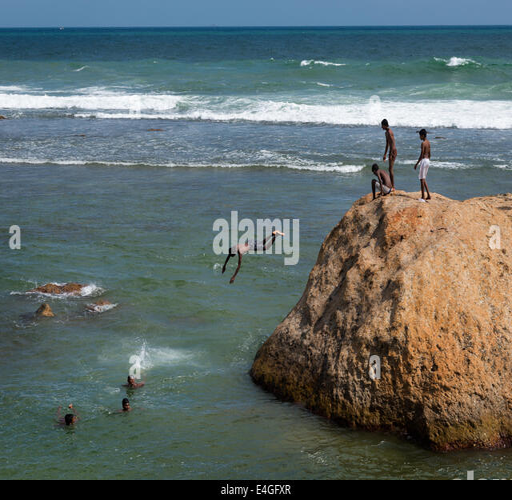
boys dive into the sea from a large rock in front